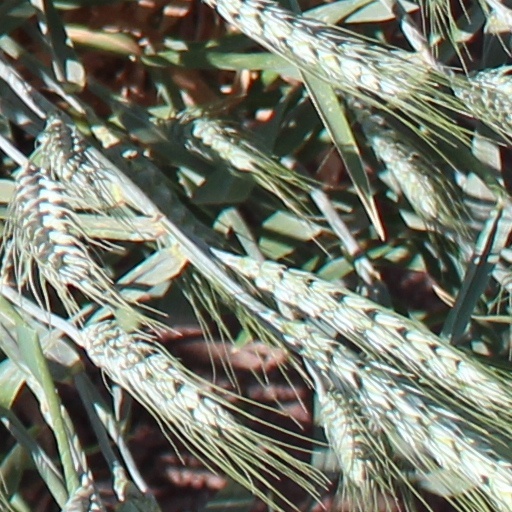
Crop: wheat